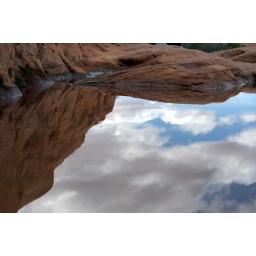
mirror view from water that has pooled in a rock.